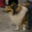
Label: dog